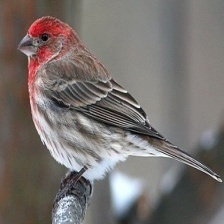
Species: HOUSE FINCH
Scientific name: HAEMORHOUS MEXICANUS
ImageNet parent category: house_finch